Lake Plastiras (municipality)

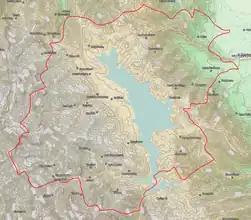

Lake Plastiras is a municipality in the Karditsa regional unit, Thessaly, Greece. The seat of the municipality is the town Morfovouni. The municipal unit has an area of 198.350 km. The municipality was named after the artificial Lake Plastiras, that was named in turn after the Greek general and three-time prime minister Nikolaos Plastiras.